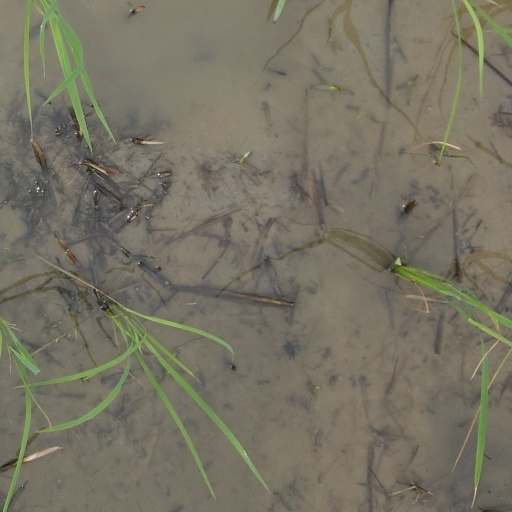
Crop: rice